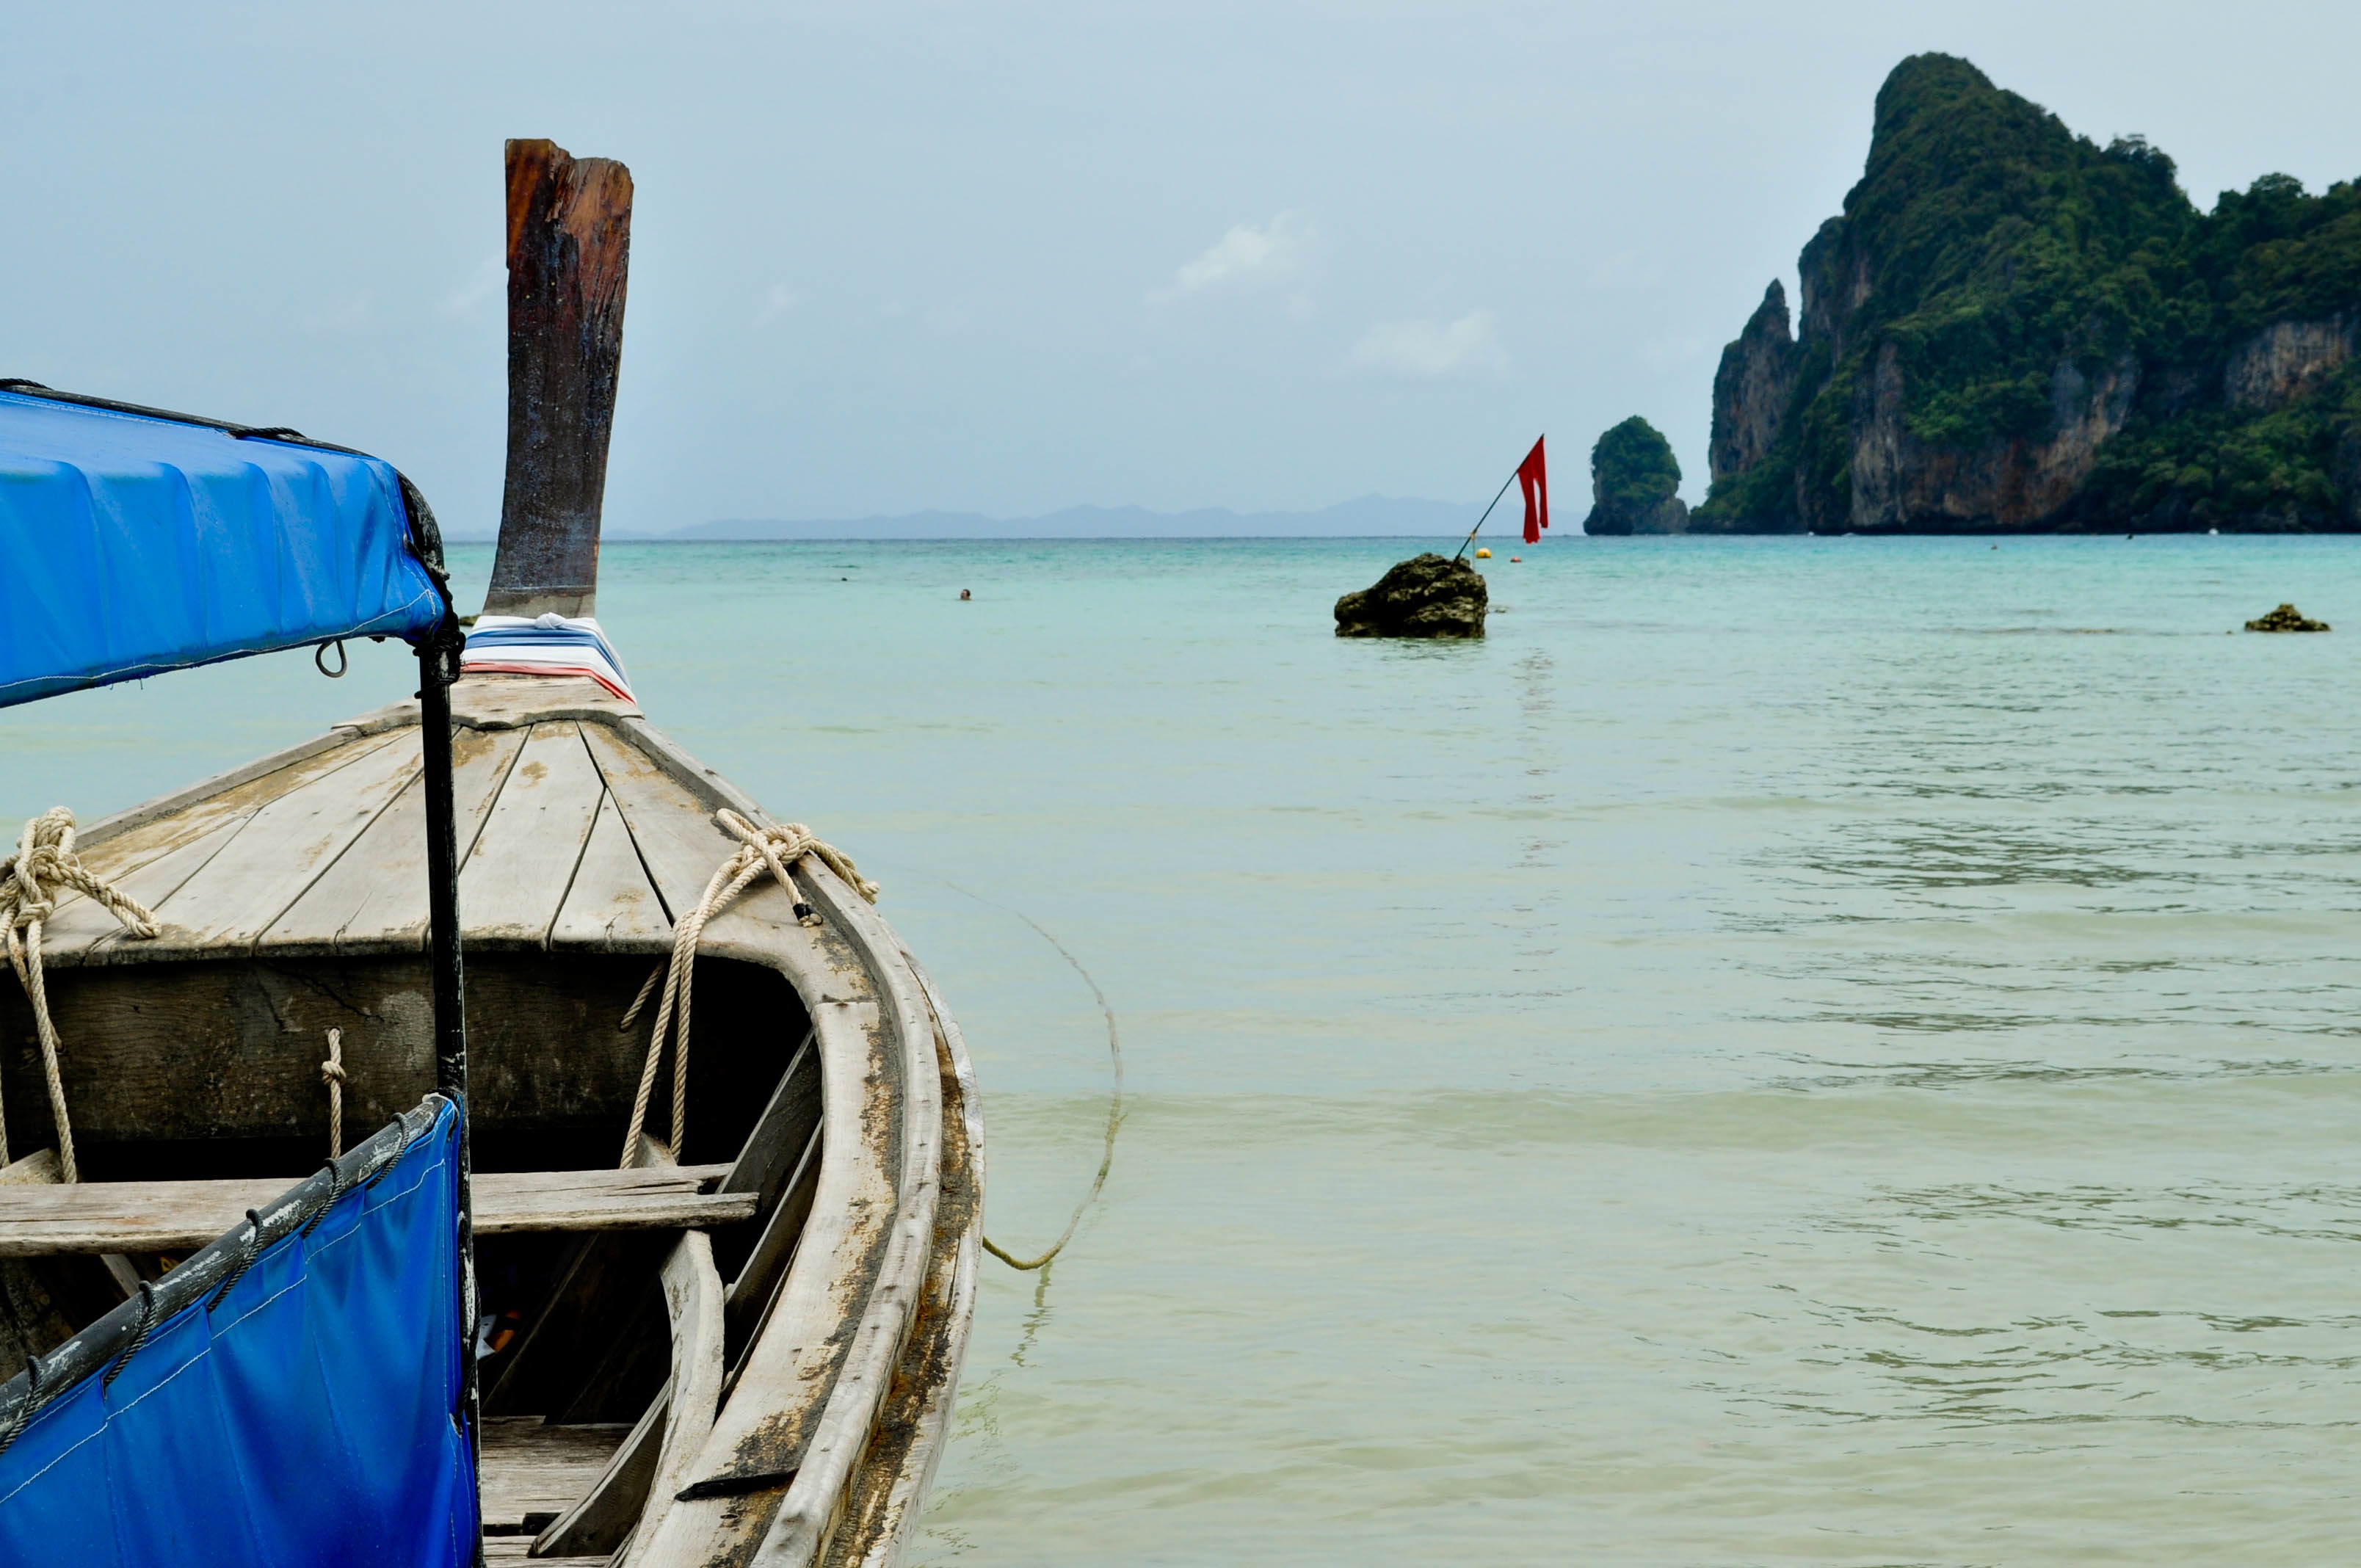
beach, sea, coast, water, ocean, boat, shore, vacation, vehicle, bay, boating